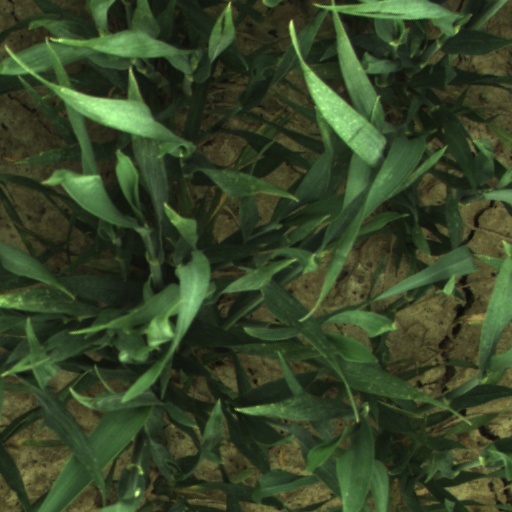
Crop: wheat